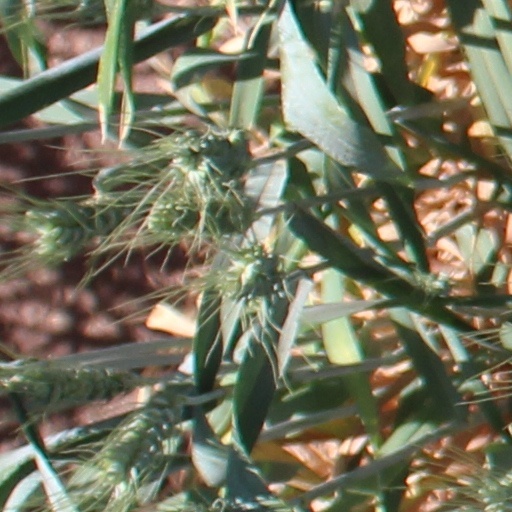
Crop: wheat